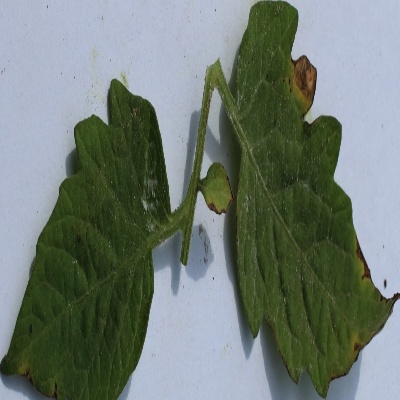
Crop: Tomato
Condition: leaf blight